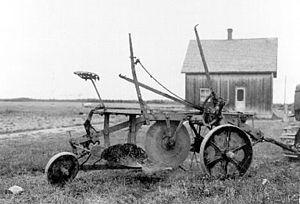
Rochebaucourt. Charrue Brushbraker
Rochebaucourt est une municipalité du Québec située dans la MRC d'Abitibi en Abitibi-Témiscamingue.